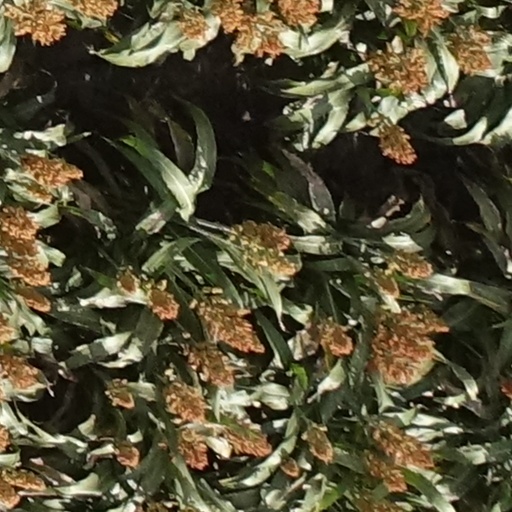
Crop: sorghum